Étampes station

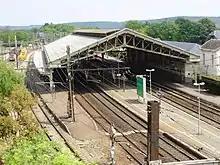
Étampes station and station roof

The station is served by regional trains (TER Centre-Val de Loire) to Orléans and Paris, and by local RER C trains to Paris and its suburbs.